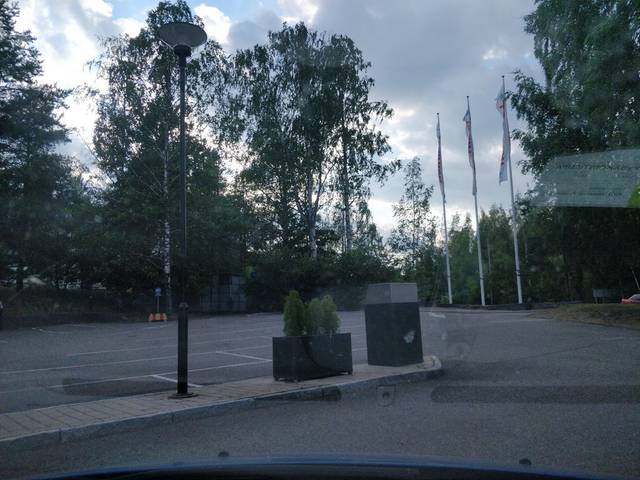
Region: Finland
Coordinates: 60.202, 24.881